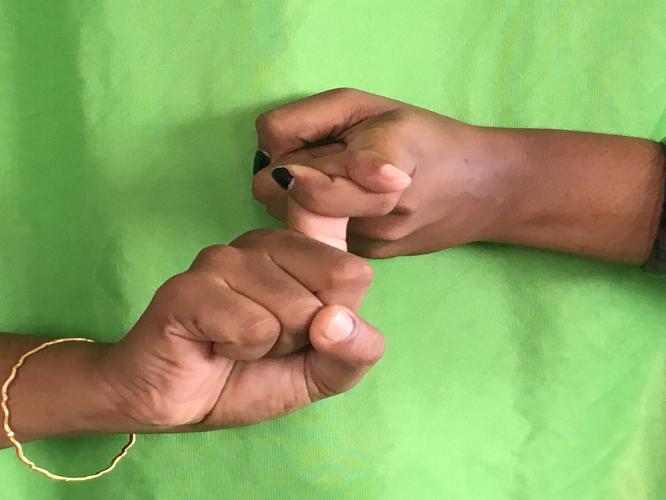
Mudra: Pasha
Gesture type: double_hand